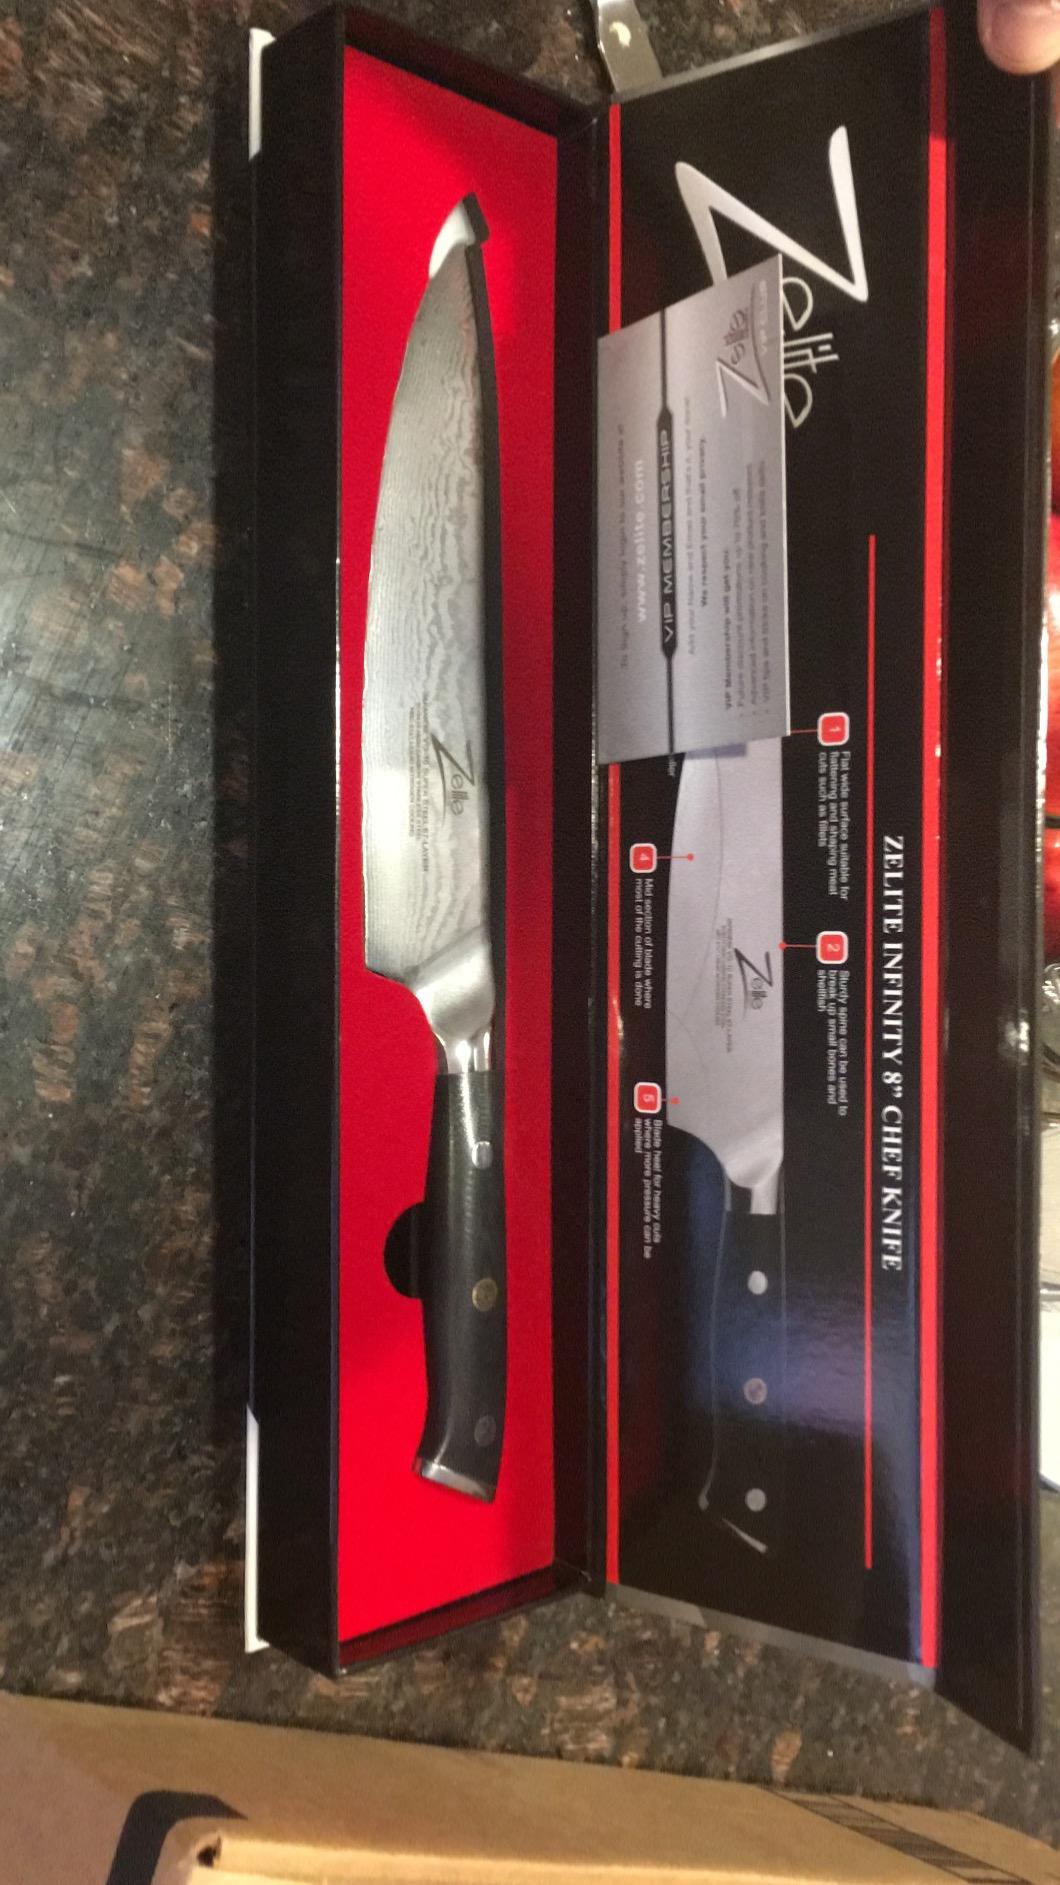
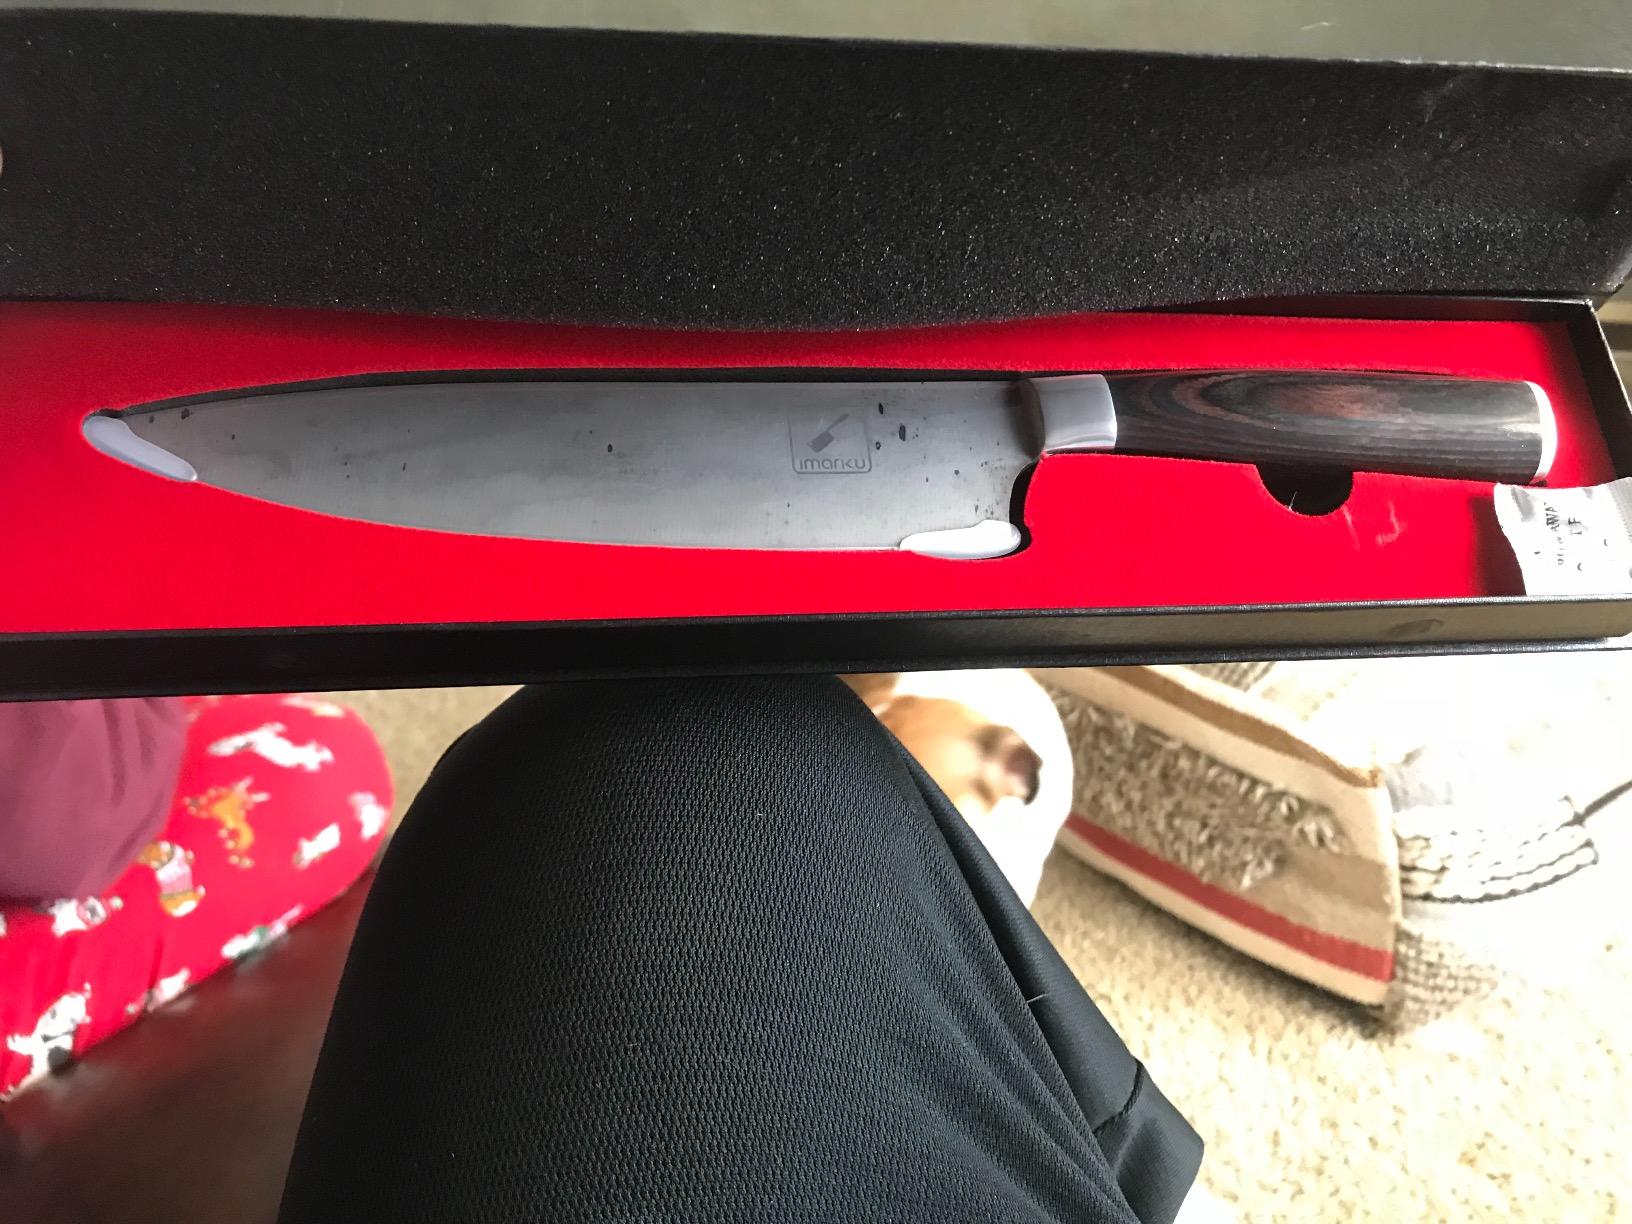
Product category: items_knife
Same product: no